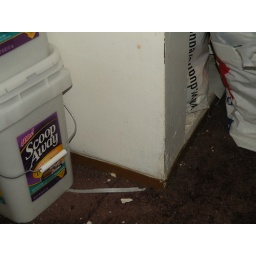
12.12.08 molding pulling away from the wall near the kitchen